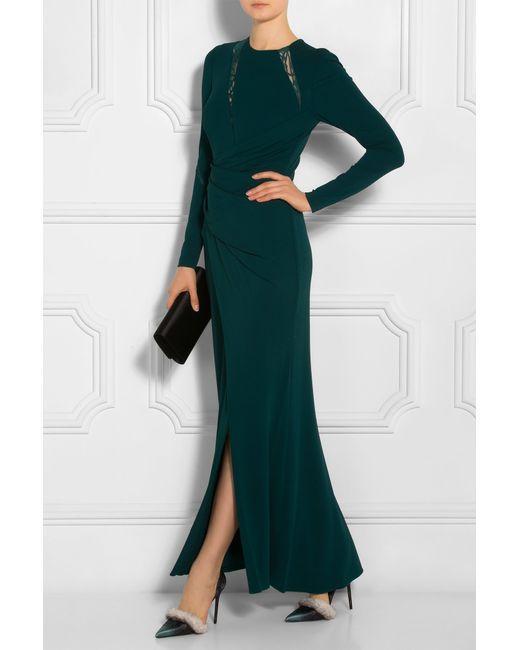
Langärmeliges olivgrünes Kleid für Partys.